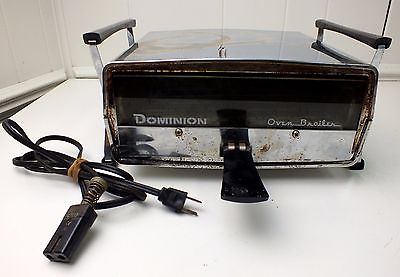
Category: toaster